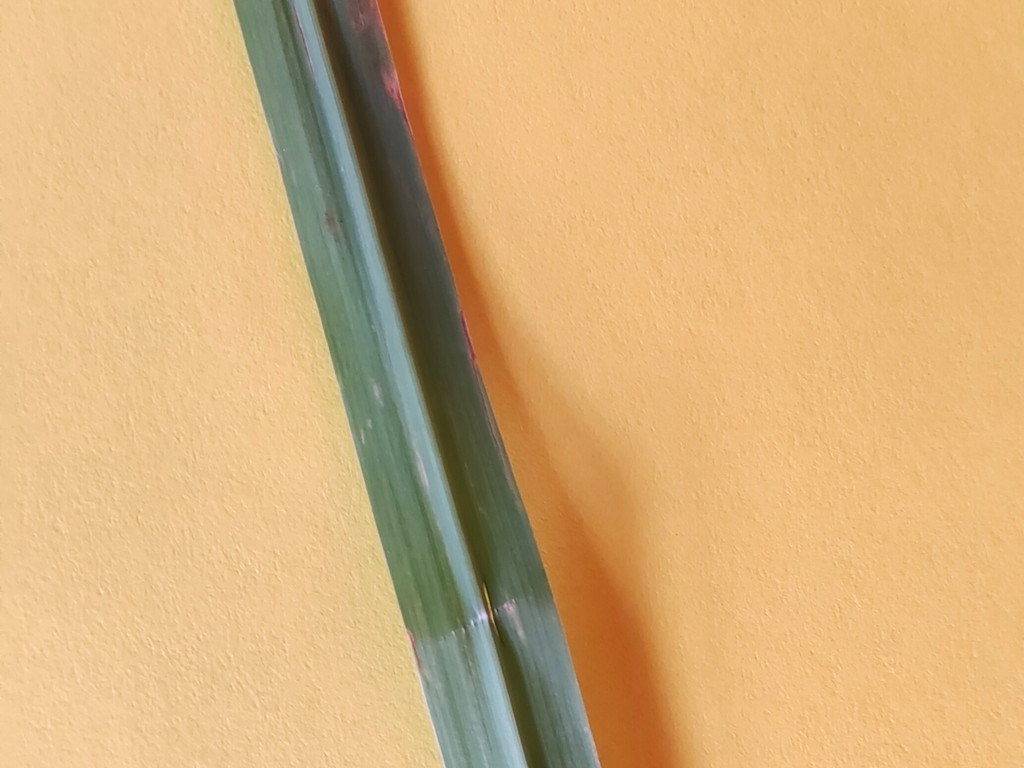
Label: Unhealthy